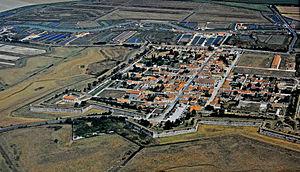
Marennes est une ancienne commune du Sud-Ouest de la France, située dans le département de la Charente-Maritime en région Nouvelle-Aquitaine. Ses habitants sont appelés les Marennais et les Marennaises. Le 1ᵉʳ janvier 2019, elle fusionne avec Hiers-Brouage pour former la commune nouvelle de Marennes-Hiers-Brouage.